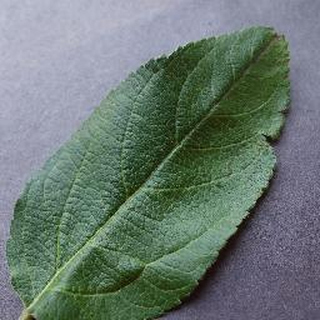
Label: healthy_apple